Glass tile

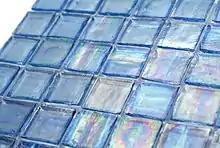
glass tiles

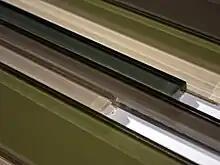
Closeup of glass tile sticks on a mesh tile square.

Glass was used in mosaics as early as 2500 BC, but it was not until the 3rd century BC that innovative artisans in Greece, Persia, and India created glass tiles.